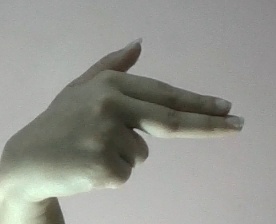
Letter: ghain